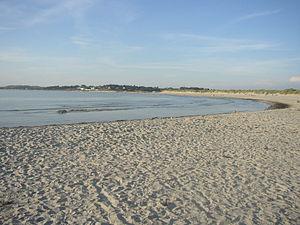
La plage de Sola, en Norvège.
Sola est une commune de Norvège, située dans le Comté de Rogaland, au sud-ouest du pays.